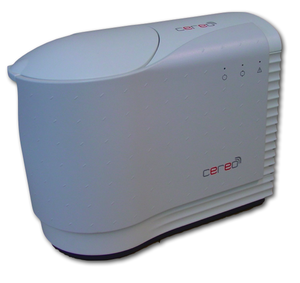
La Computed Radiography, communément dénommée CR, en particulier dans les pays francophones, est une modalité de la radiologie numérique.